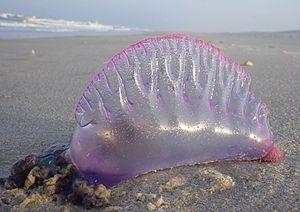
La Galère portugaise, Physalie ou Vessie de mer est une espèce de siphonophores marins, c'est-à-dire une colonie comportant quatre types de polypes soutenue en surface par un flotteur de 10 à 30 centimètres. Malgré les apparences, ce n'est pas une méduse.
Cette page a pour objet de présenter un arbre phylogénétique des Cnidaria, c'est-à-dire un cladogramme mettant en lumière les relations de parenté existant entre leurs différents groupes, telles que les dernières analyses reconnues les proposent. Ce n'est qu'une possibilité, et les principaux débats qui subsistent au sein de la communauté scientifique sont brièvement présentés ci-dessous, avant la bibliographie.